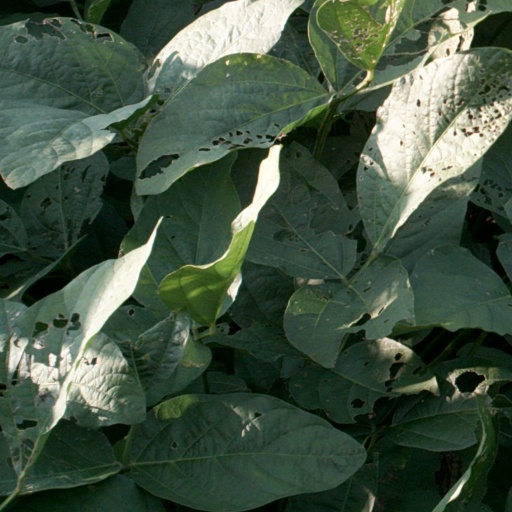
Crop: soybean